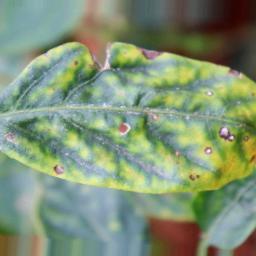
Label: nutritional